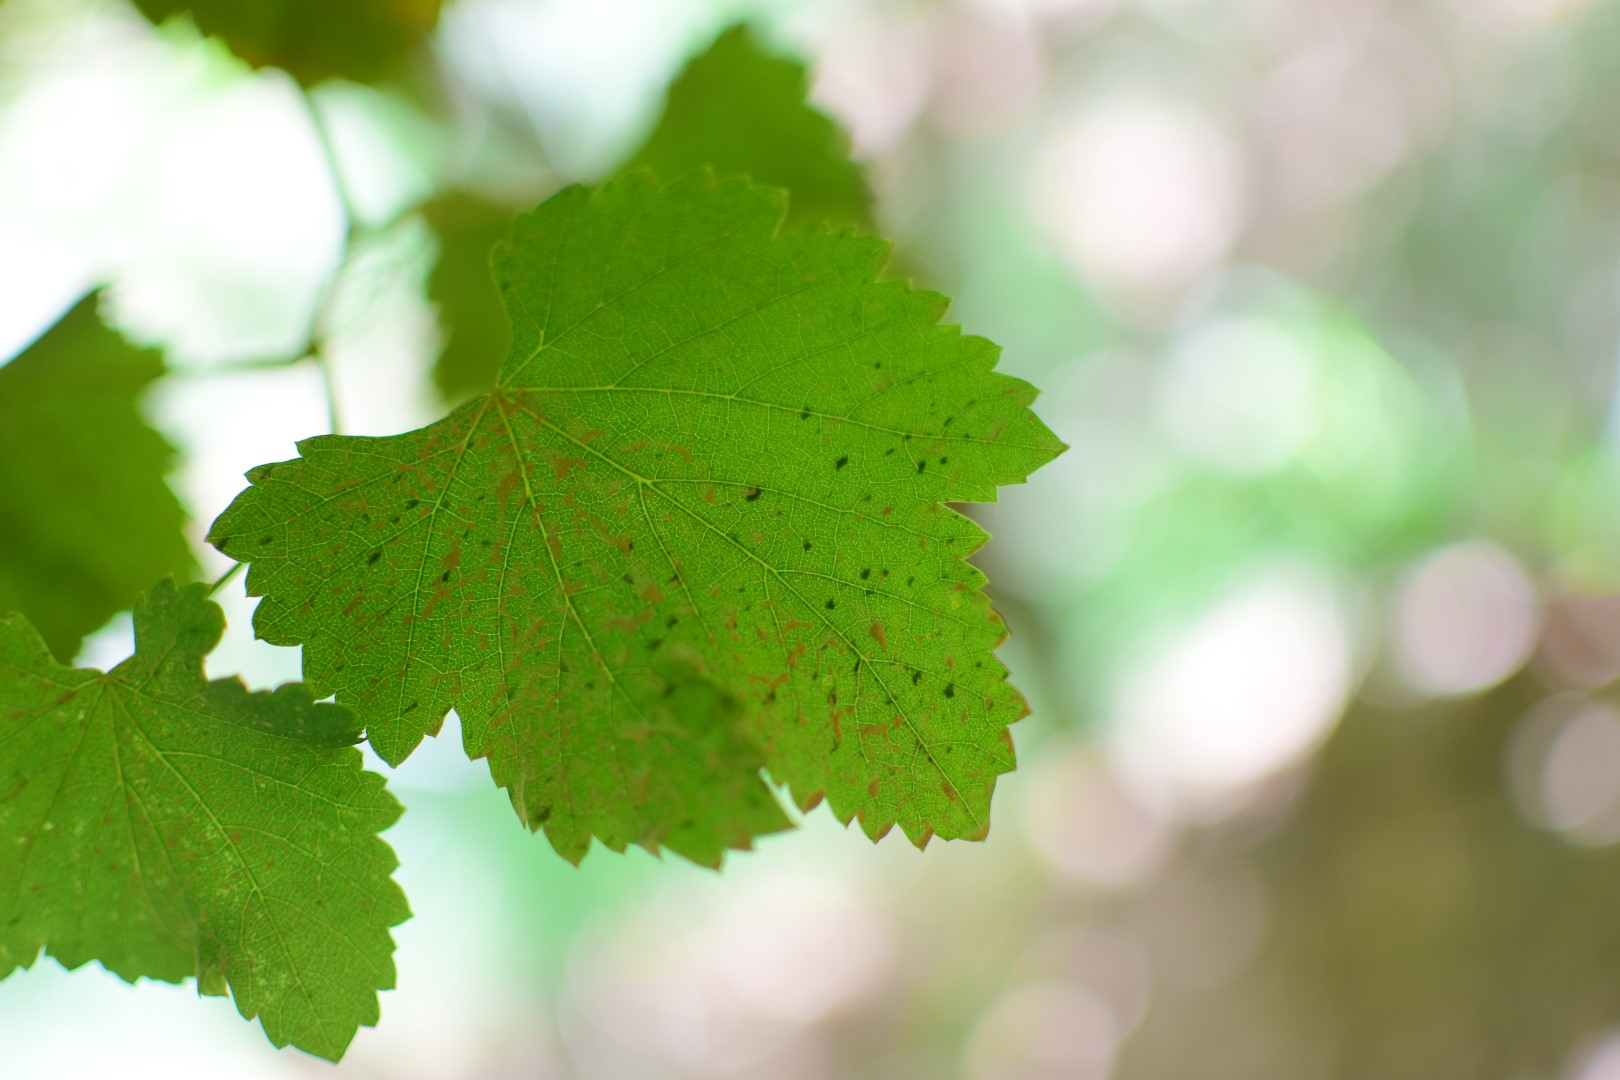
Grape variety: Frinsi